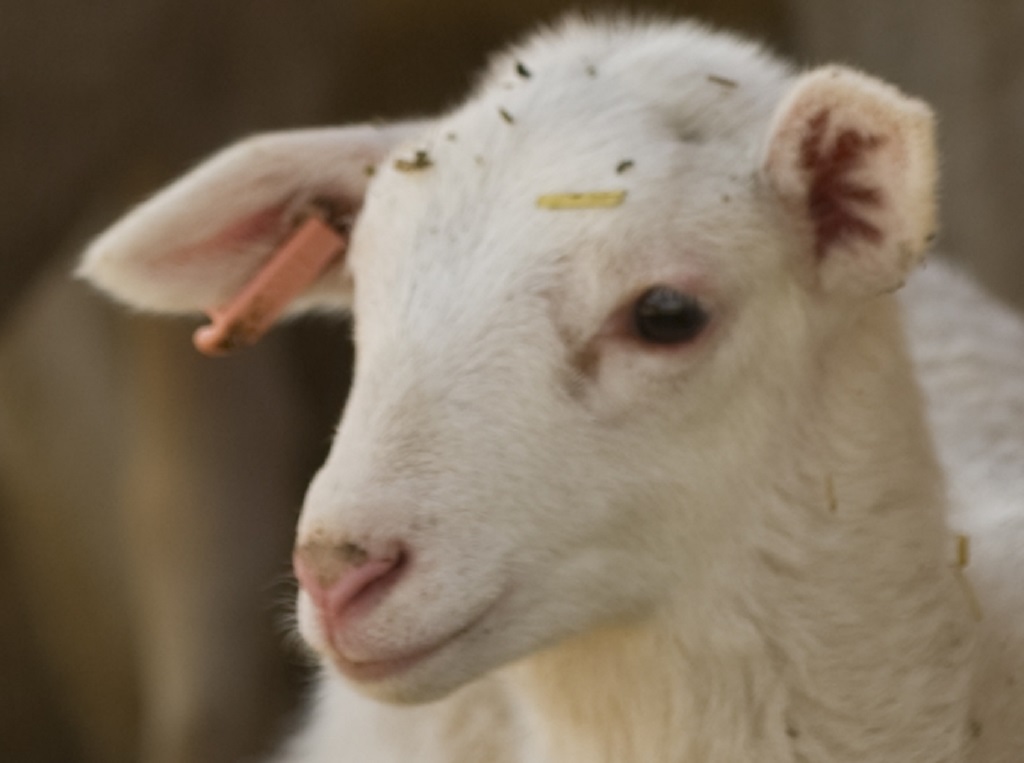
Label: no pain